List of Billboard number-one R&B songs of 1950

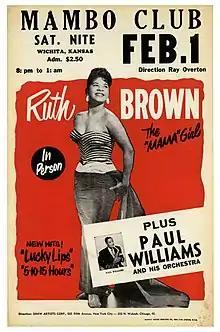
"Teardrops from My Eyes" was a number one for Ruth Brown.

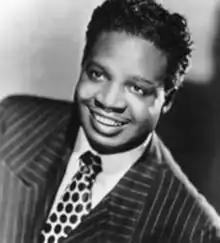
Roy Brown topped the best sellers chart with "Hard Luck Blues".

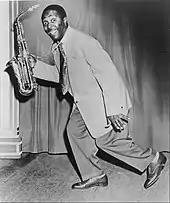
Louis Jordan achieved his final number one in 1950 with "Blue Light Boogie". His total number of weeks in the top spot vastly exceeded that achieved by any other artist to this point.

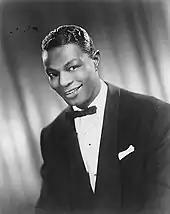
Nat "King" Cole had his first number one since 1944 with "Mona Lisa".

a. Jordan's first 16 number ones occurred at a time when "Billboard" published only one R&B chart. His final two number ones occurred during a period when the magazine published two charts and each topped both listings, but the figure of 113 weeks at number one does not double-count weeks when he topped both.